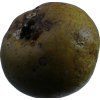
Label: pear